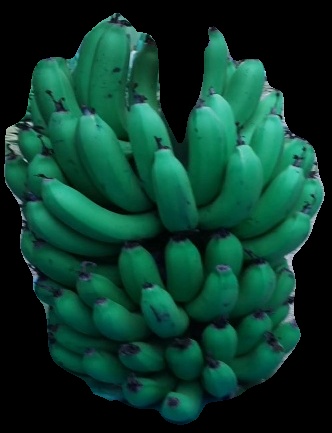
Variety: pachbale
Grade: grade2